Wilbur Olin Atwater

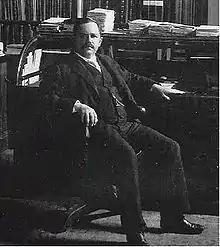
Atwater's USDA portrait

Wilbur Olin Atwater (May 3, 1844 – September 22, 1907) was an American chemist known for his studies of human nutrition and metabolism, and is considered the father of modern nutrition research and education. He is credited with developing the Atwater system, which laid the groundwork for nutrition science in the United States and inspired modern Olympic nutrition.